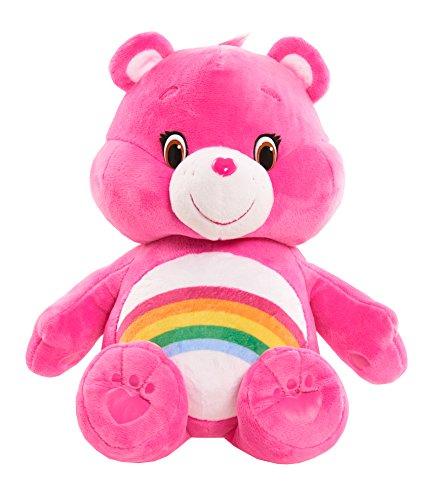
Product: Care Bears Hug & Giggle Feature Cheer Plush
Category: Toys & Games | Stuffed Animals & Plush Toys | Plush Interactive Toys
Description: Spread the laughter and fun with the Care Bears Hug and Giggle Plush Cheer Bear.
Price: $19.99
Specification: ProductDimensions:7.2x8.5x12.5inches|ItemWeight:1.75pounds|ShippingWeight:1.75pounds(Viewshippingratesandpolicies)|DomesticShipping:ItemcanbeshippedwithinU.S.|InternationalShipping:ThisitemcanbeshippedtoselectcountriesoutsideoftheU.S.LearnMore|ASIN:B01KZANDBM|Itemmodelnumber:43691|Manufacturerrecommendedage:3months-6years|Batteries:2AAbatteriesrequired.(included)